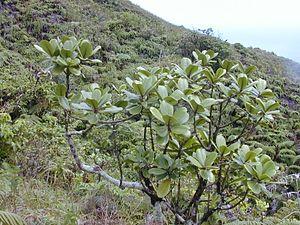
Melicope est un genre d'environ 150 espèces d'arbustes et d'arbres de la famille des rutacées se rencontrant à partir de l'archipel d'Hawaï dans le Pacifique jusqu'à l'Asie tropicale, l'Australie et la Nouvelle-Zélande.